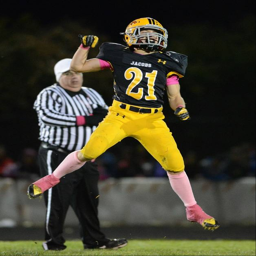
person celebrates after recovering a fumble during friday 's game .